The Forward

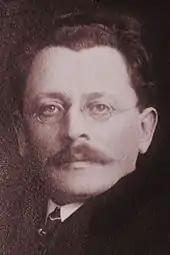
Abraham Cahan, patriarch of "The Forward" until 1946

The first issue of "Forverts" appeared on April 22, 1897, in New York City. The paper was founded by a group of about 50 Yiddish-speaking socialists who had organized three months earlier as the Forward Publishing Association. The paper's name, as well as its political orientation, was borrowed from the German Social Democratic Party and its organ .